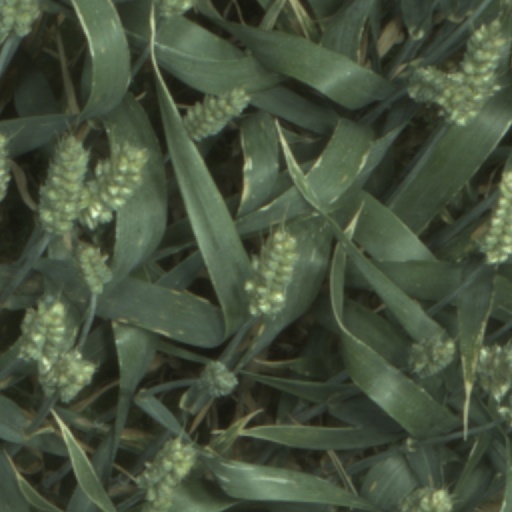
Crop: wheat